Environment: real
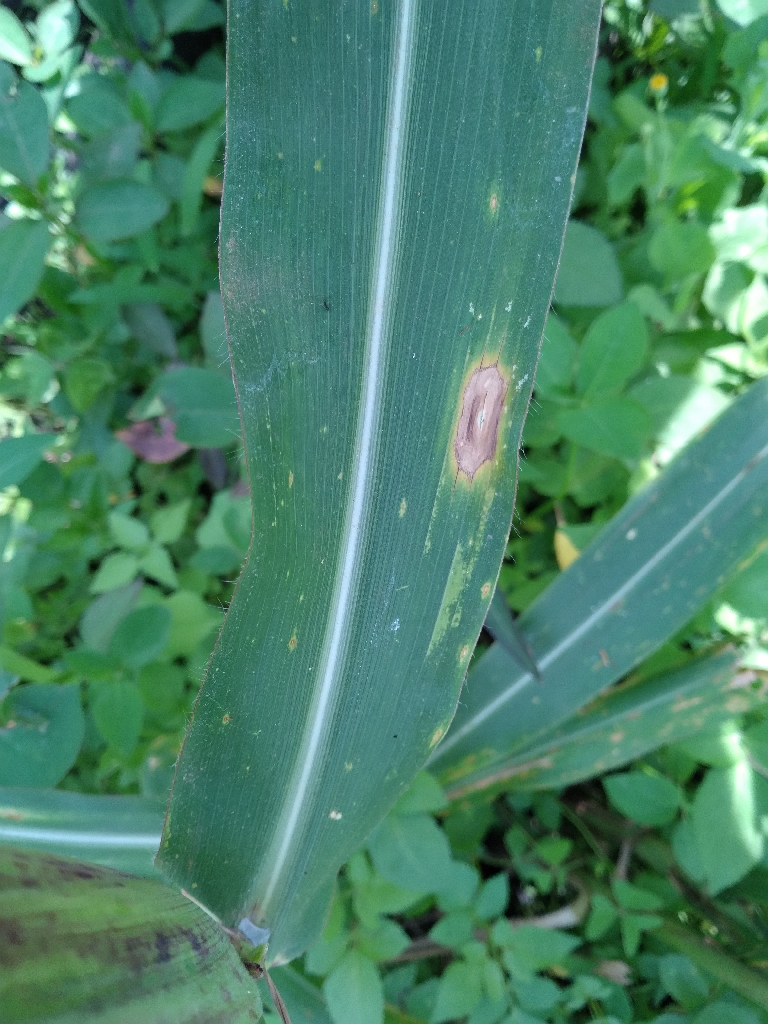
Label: northern_corn_leaf_blight